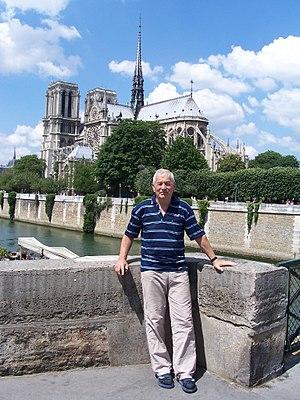
photo de Sosssnski Alexeî
Alexeï Bronislavovitch Sossinski, né le 7 octobre 1937 à Paris, est un mathématicien soviétique et russe.